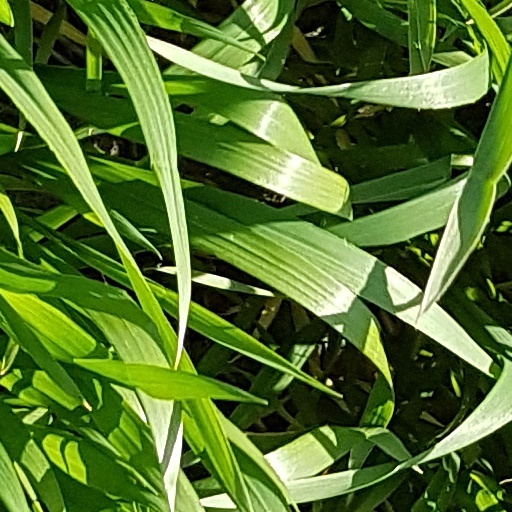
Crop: wheat